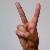
The image shows a hand gesture representing the letter 'V' in Indian Sign Language.